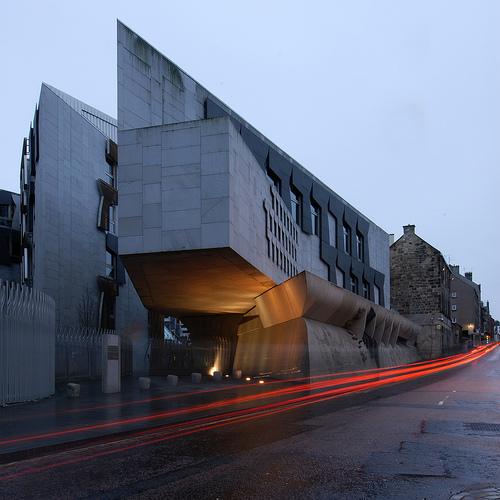
Weather: rain or strom